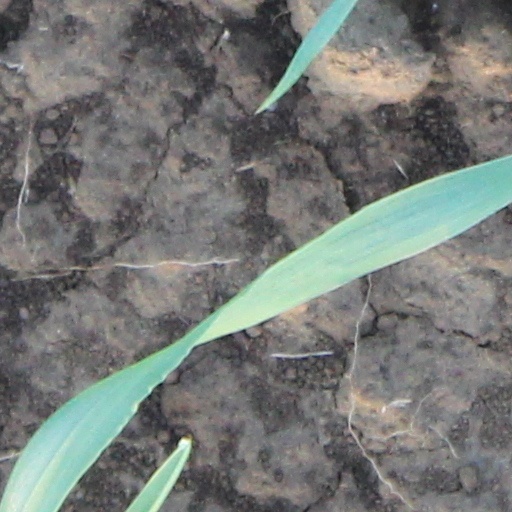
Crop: wheat